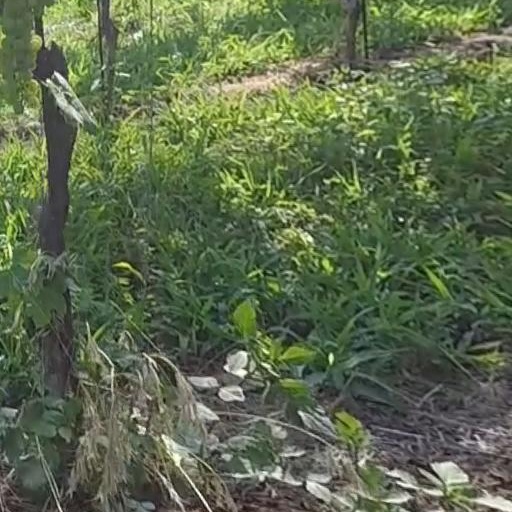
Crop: grape